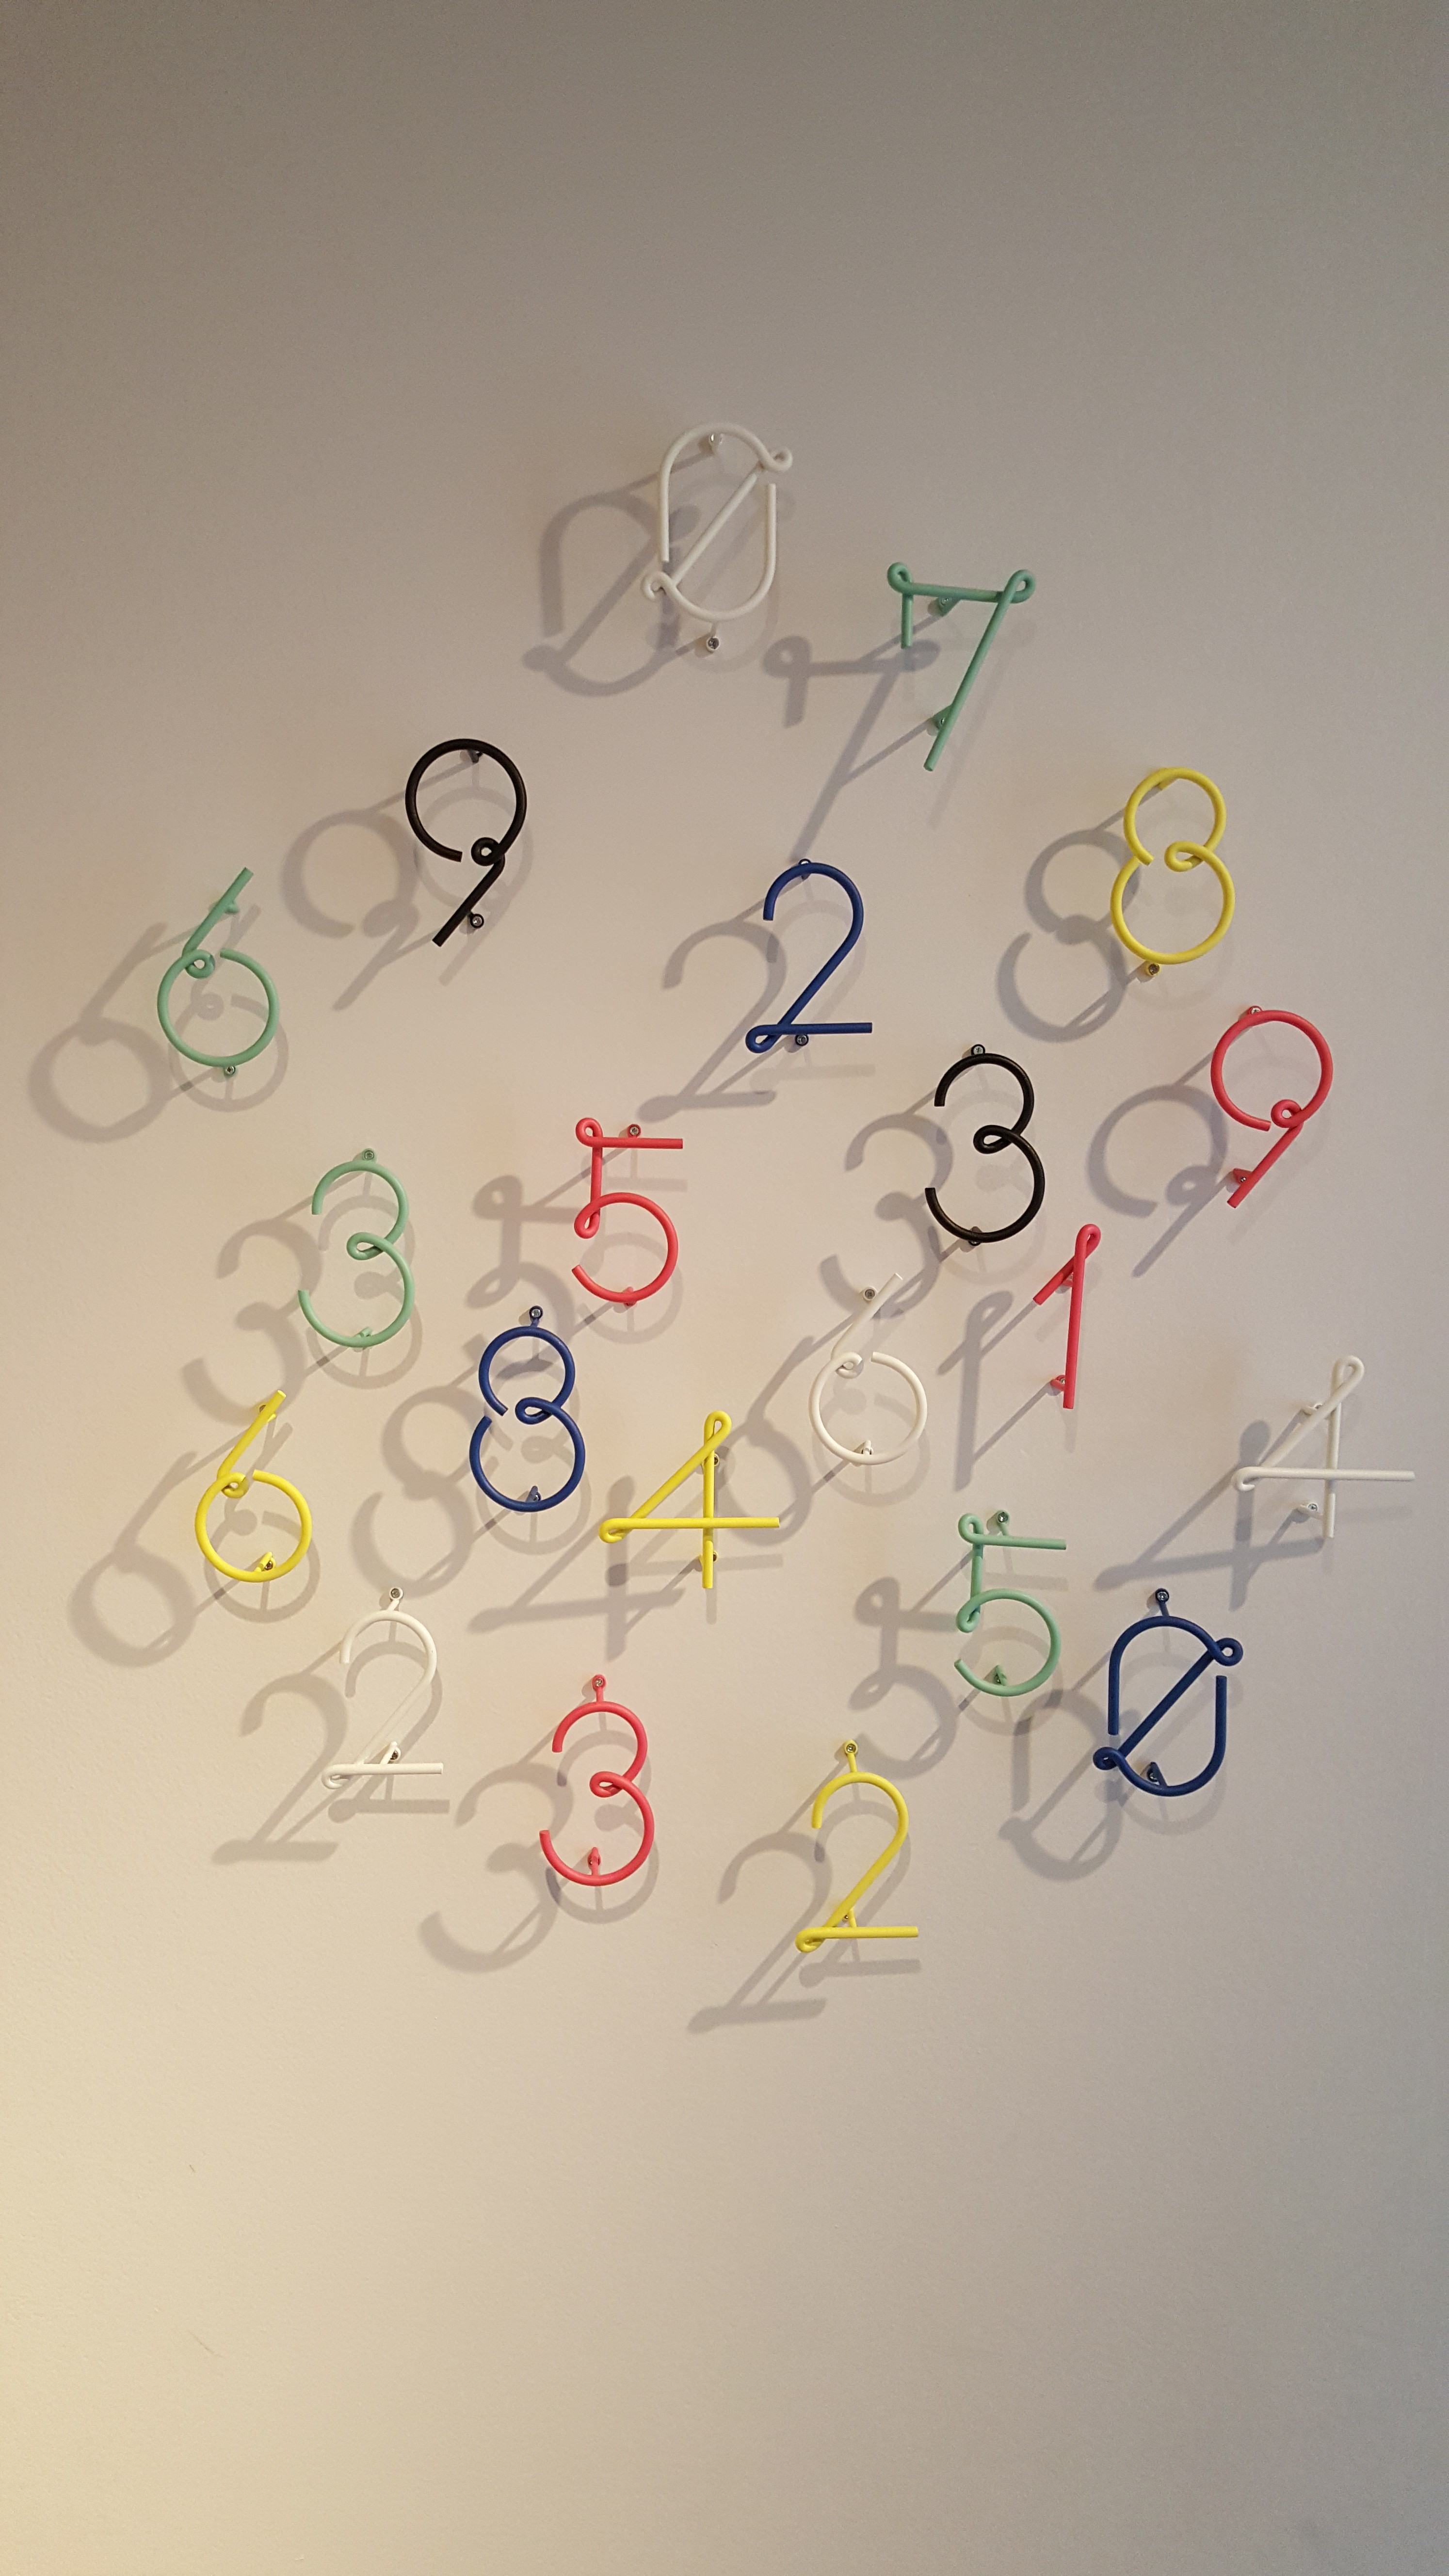
clock, number, wall, color, shadow, circle, font, art, numbers, sketch, drawing, illustration, works, calligraphy, shape, contemporary art